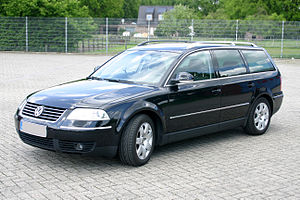
Stationcar
Volkswagen Passat er et kendt eksempel på en stationcar.
Stationcar betegner en biltype med bagklap, stort bagagerum og mulighed for at udvide dette ved at nedfælde bagsædet. En stationcar har oftest 5 siddepladser.